Bingo-Yasuda Station

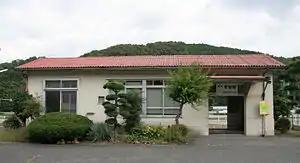
Bingo-Yasuda Station, July 2008

is a passenger railway station located in the city of Miyoshi, Hiroshima Prefecture, Japan. It is operated by the West Japan Railway Company (JR West).